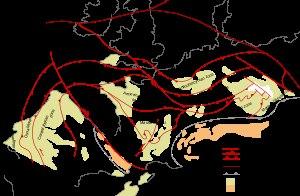
Le Massif central est avec le Massif armoricain le plus grand domaine du socle cristallophyllien affleurant de la France. Son évolution géologique commença à la fin du Néoprotérozoïque et dura jusqu'à l'Holocène. Son organisation structurale a été déterminée par l'orogenèse calédonienne et l'orogenèse hercynienne. L'orogenèse alpine joua également un rôle en soulevant la frange orientale et probablement en déclenchant le volcanisme du Cénozoïque. Le Massif central est géologiquement très vieux comme l'atteste l'âge des zircons attribués à l'Archéen. La structure est un empilement de nappes métamorphiques issues d'un cisaillement du socle cristallin.